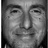
Emotion: happy